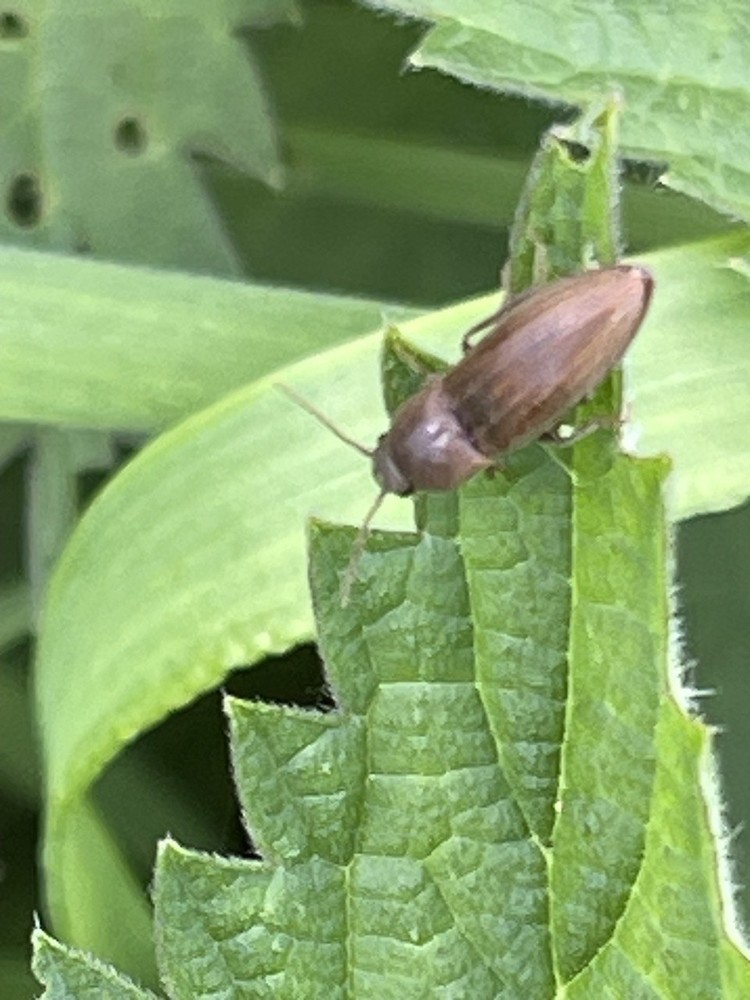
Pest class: clickbeetles_wireworms